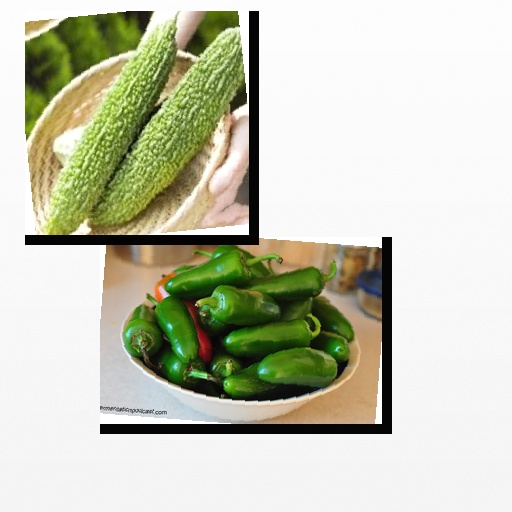
Food items: jalapeno, bitter_gourd